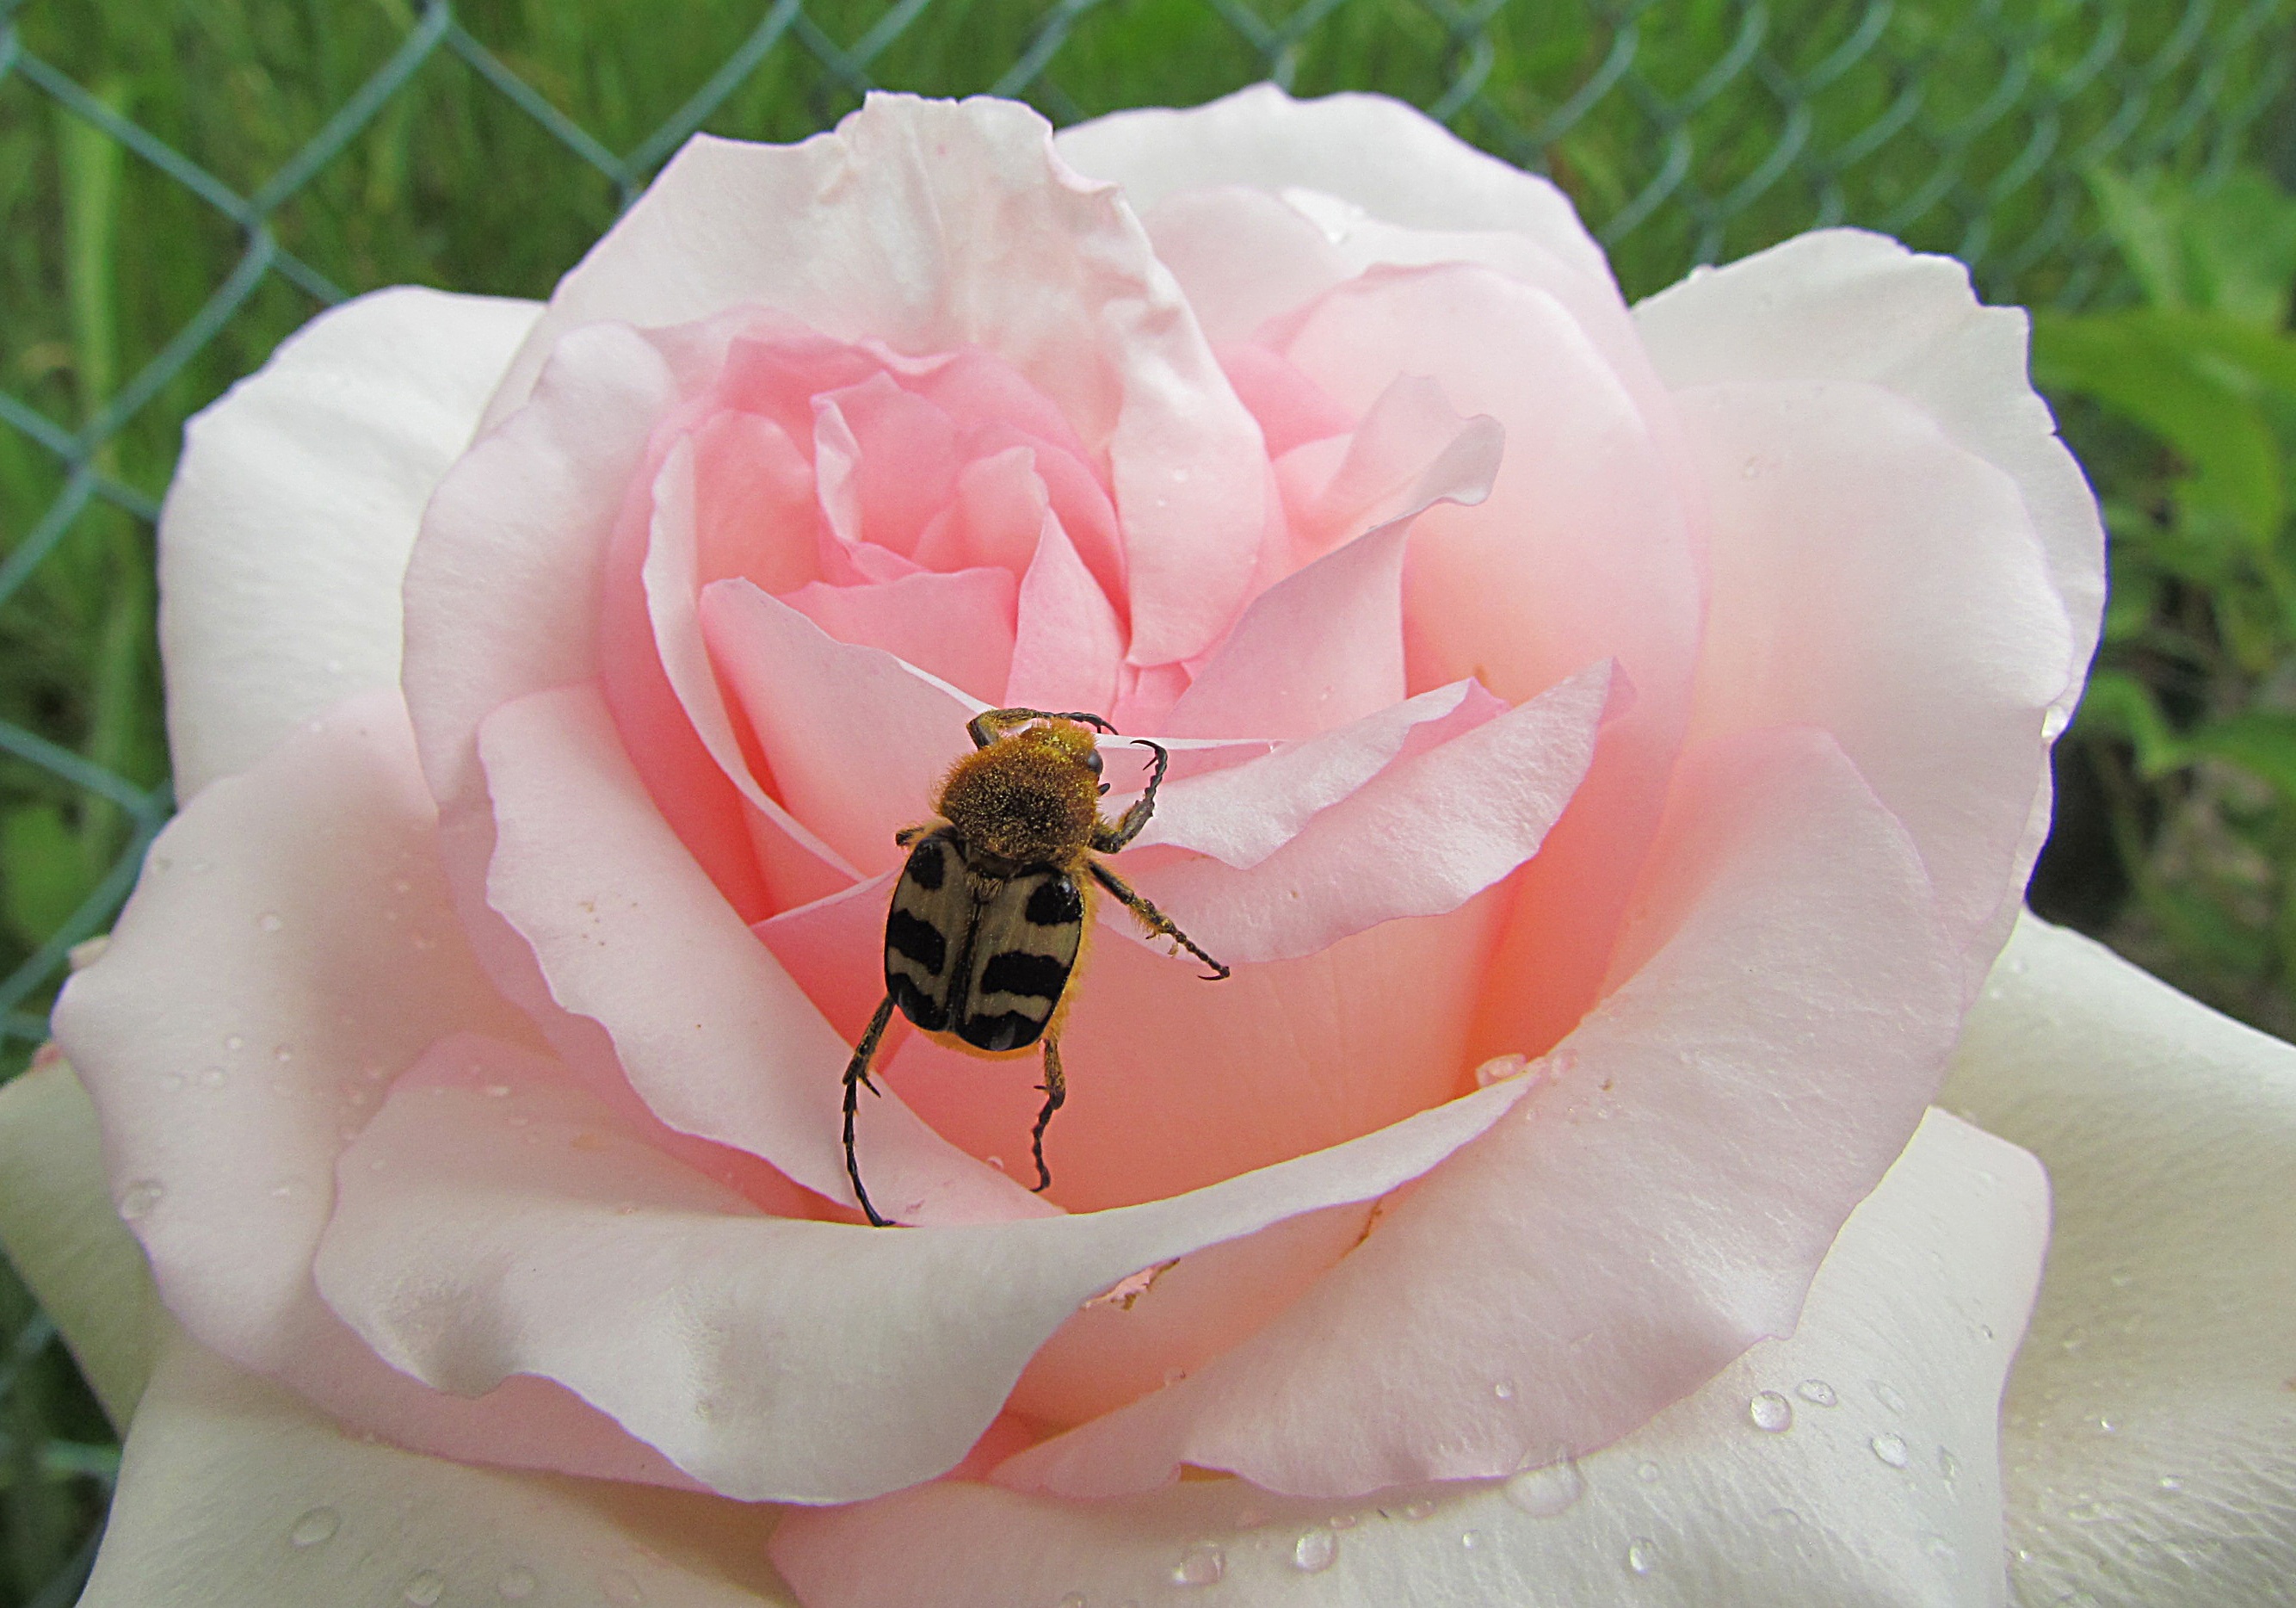
nature, plant, flower, petal, rose, pink, flora, close up, beetle, peony, macro photography, flowering plant, garden roses, rose family, land plant